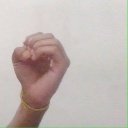
अक्षर: ऊ